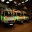
Label: ambulance